Meroka CIWS

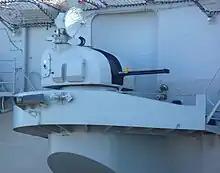
Meroka on Spanish aircraft carrier "Principe de Asturias" (R-11)

The Meroka CIWS is a Spanish Navy 12 barrelled 20 mm close-in weapon system (CIWS), using twelve Oerlikon 20 mm/12 guns mounted in 2 rows of 6 guns each. The system's primary purpose is defence against anti-ship missiles, and other precision guided weapons. However, it can also be employed against aircraft, watercraft, coastal targets, and floating mines. The weapon is mounted primarily on Spanish naval vessels, from frigate size upwards.